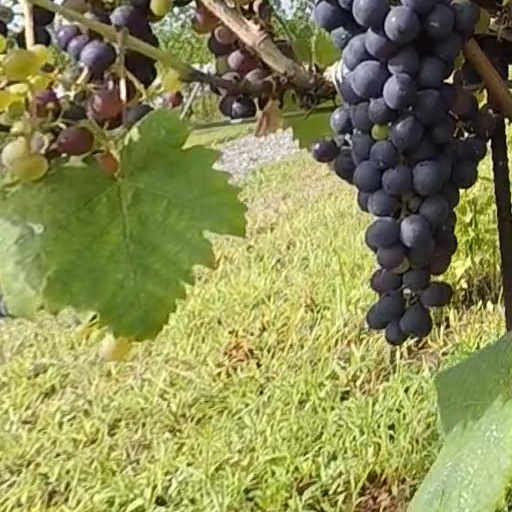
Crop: grape